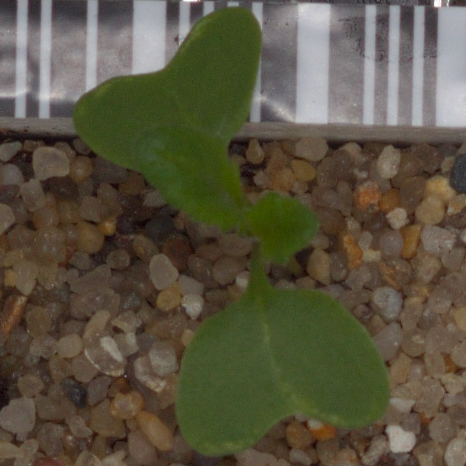
Label: charlock